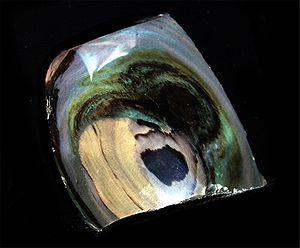
L’obsidienne est une roche volcanique vitreuse et riche en silice. De couleur grise, vert foncé, rouge ou noire, elle est issue d'une lave acide. La vitrification en masse est rendue possible par le fort degré de polymérisation de la lave. Ce phénomène n'a rien à voir avec les bordures figées de quelques millimètres à quelques centimètres observées sur des laves basiques pour lesquelles la vitrification est due à un refroidissement rapide de la lave.